William Drummond Stewart

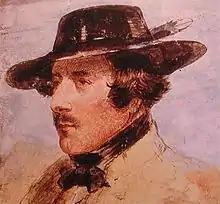
"7th Baronet of Blair", 1837, by Alfred Jacob Miller

Stewart returned to North America in late 1842, and in September 1843 he and a large entourage travelled to what is now Fremont Lake. Stewart brought with him a large array of velvet and silk Renaissance costumes for his all-male guests to wear during the festivities. Fur trader William Sublette co-hosted the party with Stewart. Though there had been no rendezvous since 1840, the party had many elements of the old Rocky Mountain gatherings. Stewart had planned to spend the winter of 1843–1844 in New Orleans, and visit Taos and Santa Fe the following spring, but the Renaissance pleasure trip ended in a "scandal" that led him to leave for Scotland immediately, never to return to the United States.